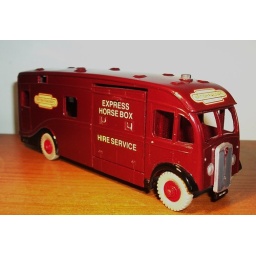
Dinky Toys British Railways horse box on a Maudsley chassis. This model has been restored by myself.